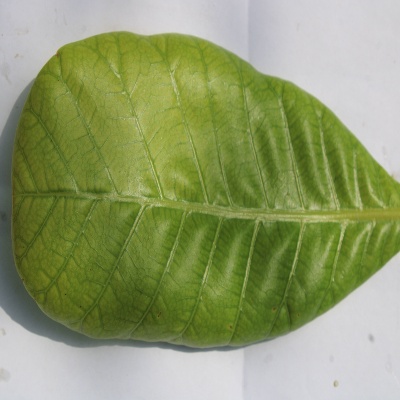
Crop: Cashew
Condition: healthy